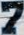
Number: 7